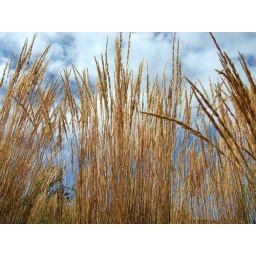
I liked the way the tall grasses stood out against the blue sky (and we don't get much in the way of blue skies!!)